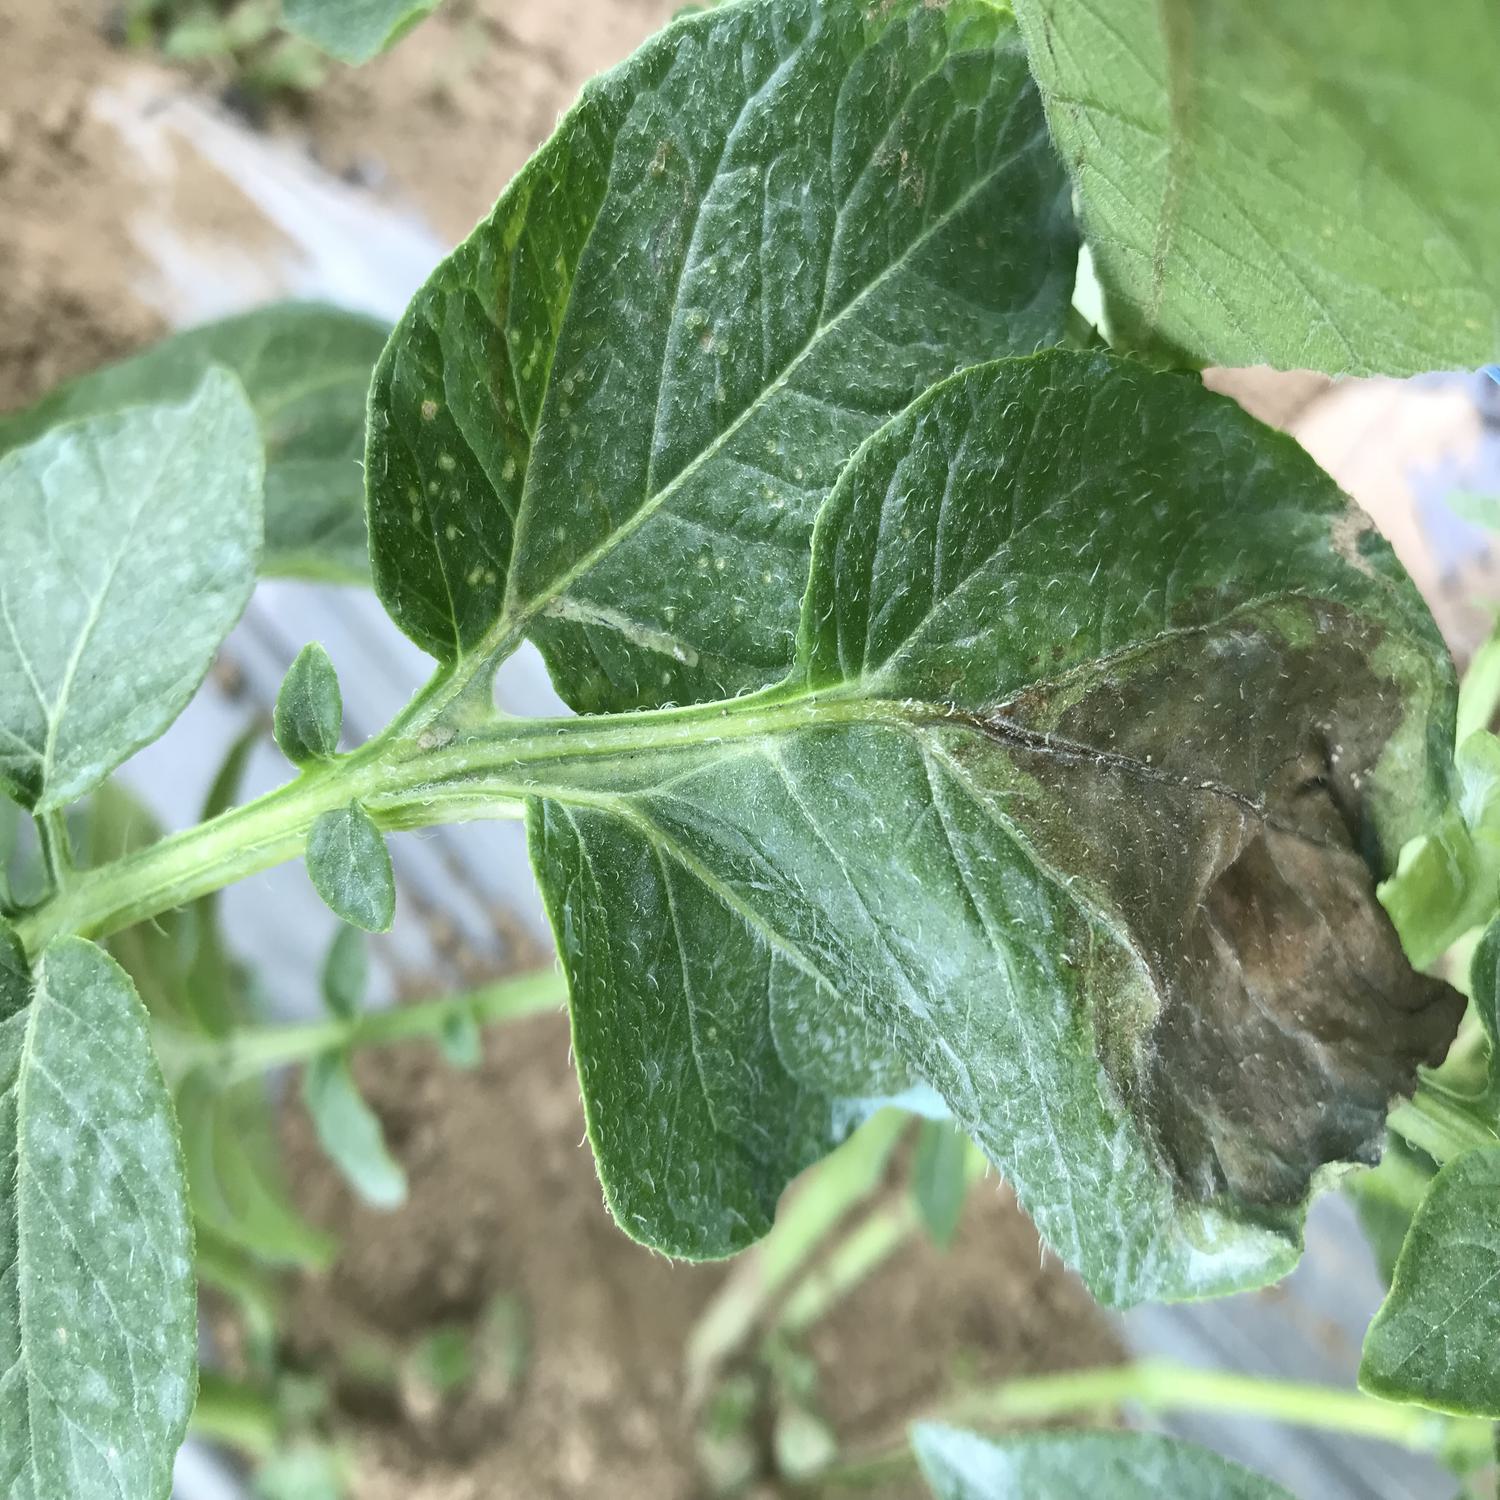
Label: Phytopthora